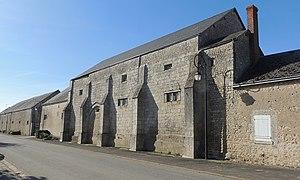
Grange dîmière alignement des granges qui stockaient le grain sur la droite de la route à commencer par l'ancien couvent avec son arc
Cet article recense les monuments historiques d'Eure-et-Loir, en France.
Cormainville est une commune française située dans le département d'Eure-et-Loir en région Centre-Val de Loire. Elle fait partie d'une zone écologique protégée du réseau Natura 2000. C'est une zone importante pour la conservation des oiseaux de la vallée de la Conie et Beauce centrale.